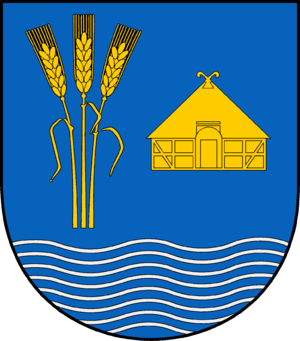
Warwerort
Coat of arms of Warwerort
Warwerort er en by og kommune i det nordlige Tyskland, beliggende i Amt Büsum-Wesselburen under Kreis Dithmarschen. Kreis Dithmarschen ligger i den sydvestlige del af delstaten Slesvig-Holsten.